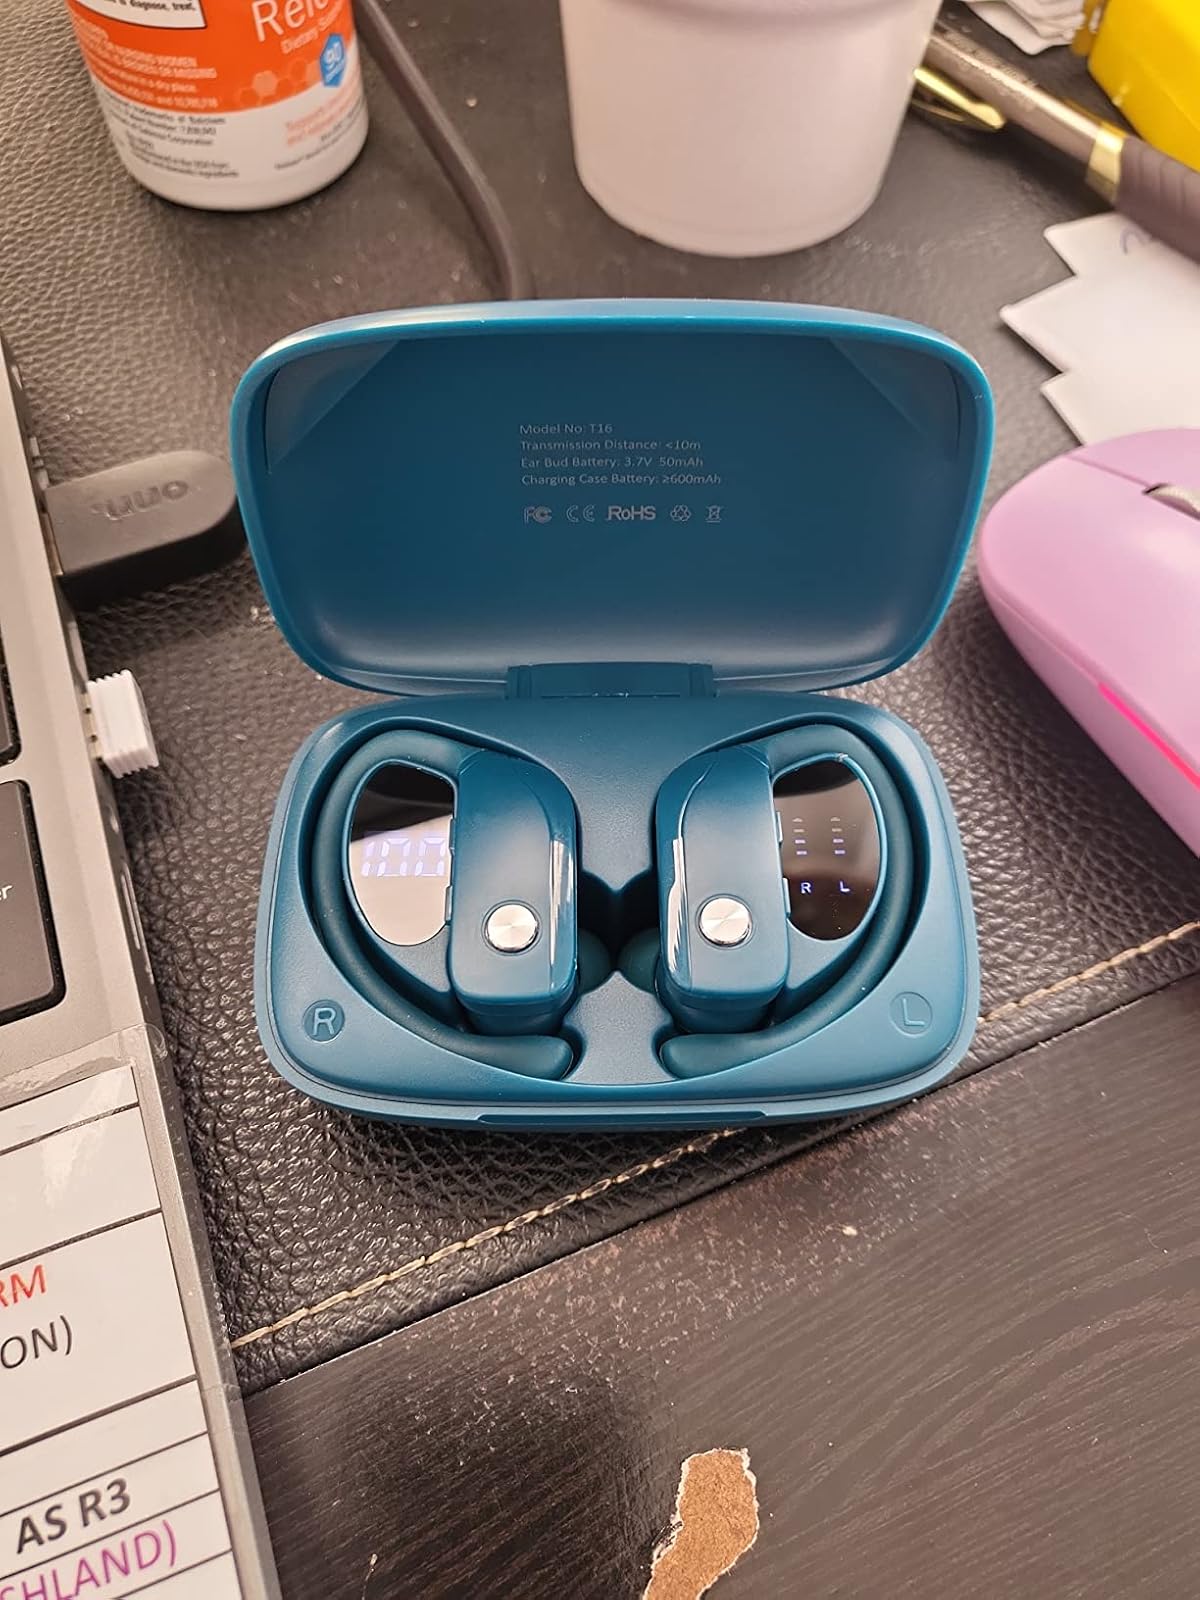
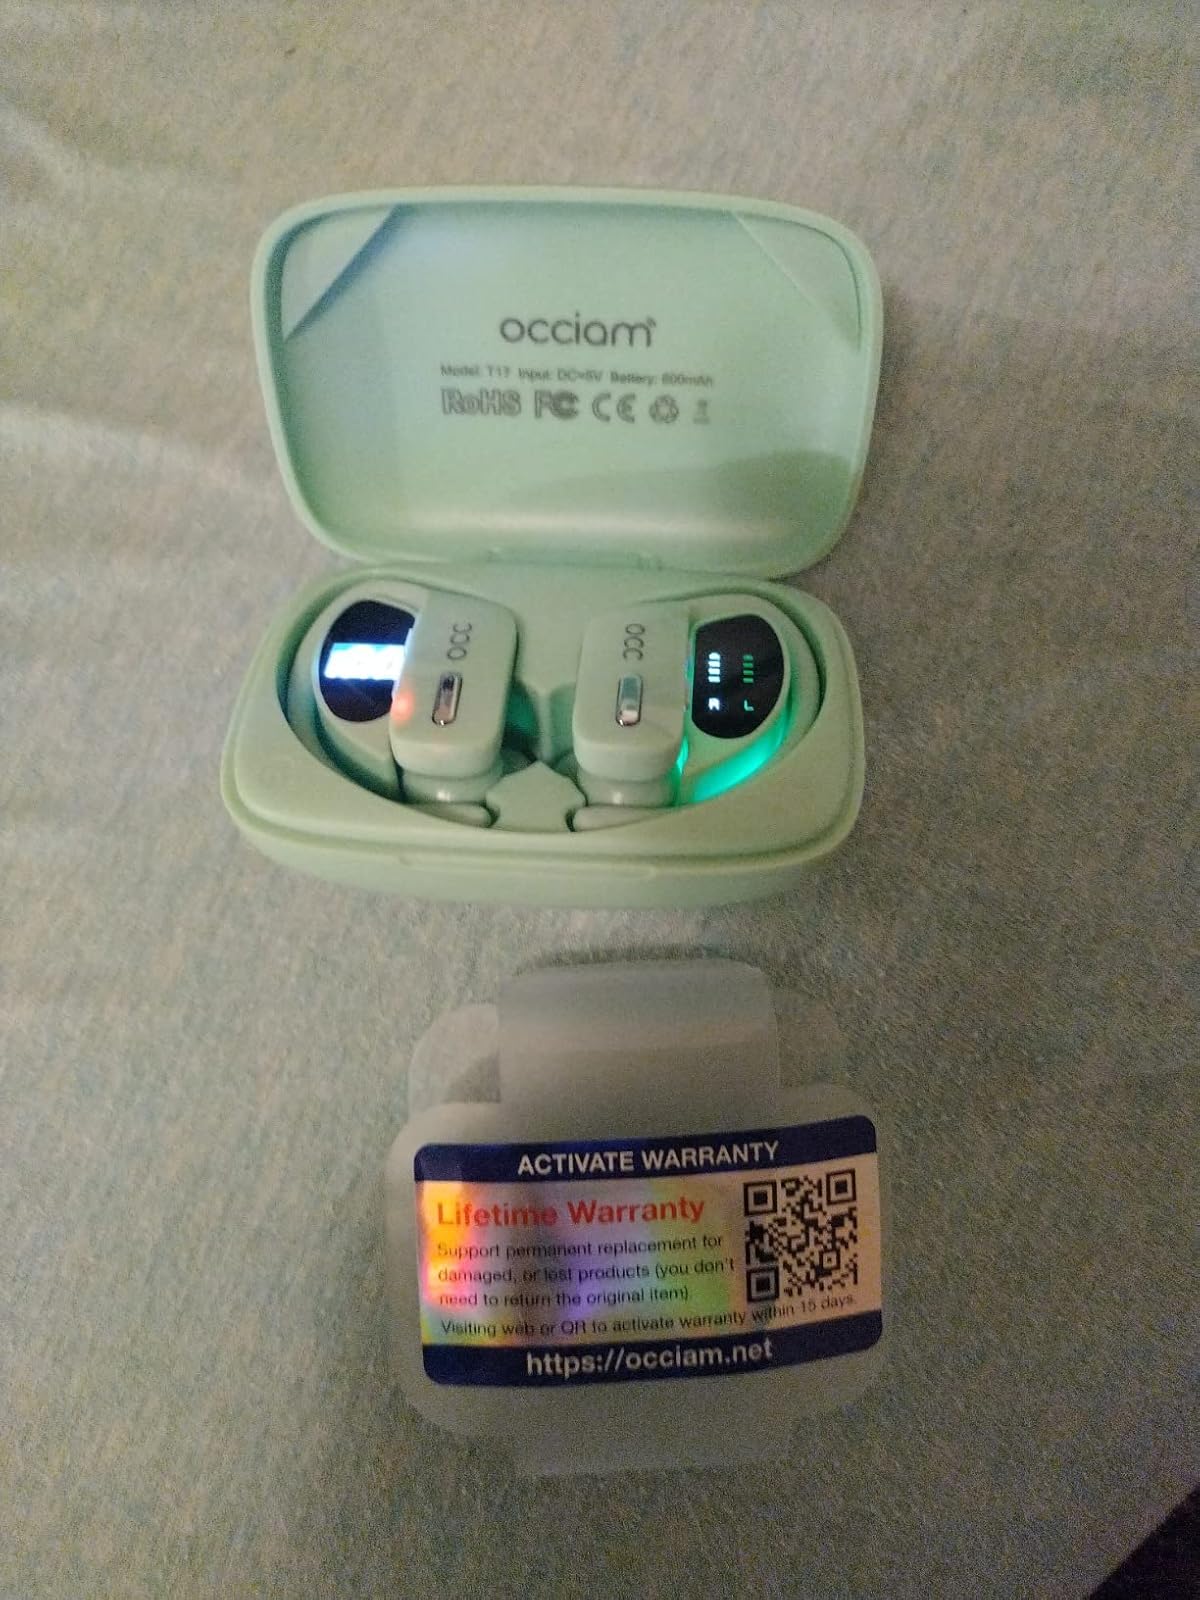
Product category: earbuds
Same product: no